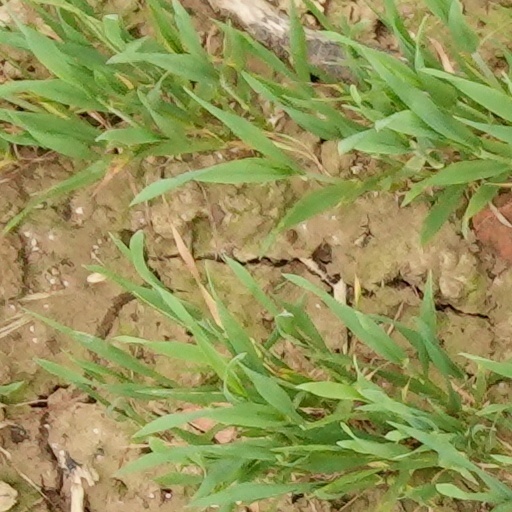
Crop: wheat